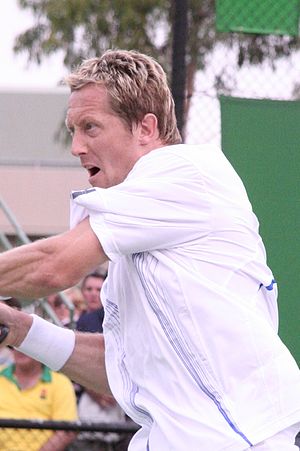
Jonas Björkman
Jonas Lars Björkman er en tidligere svensk tennisspiller, der blev professionel i 1993 og stoppede sin karriere i 2008. Han vandt gennem sin karriere 6 single- og 54 doubletitler, og hans højeste placering på ATP's verdensrangliste var en 4. plads, som han opnåede i november 1997.